Hercules Pavilion

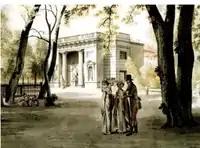
Painting by Exkersberg from 1809

Around 1840, the popularity of the gardens experienced a boost when Georg Carstensen and composer Hans Christian Lumbye of Tivoli Gardens fame became responsible for entertainment at the pavilion.